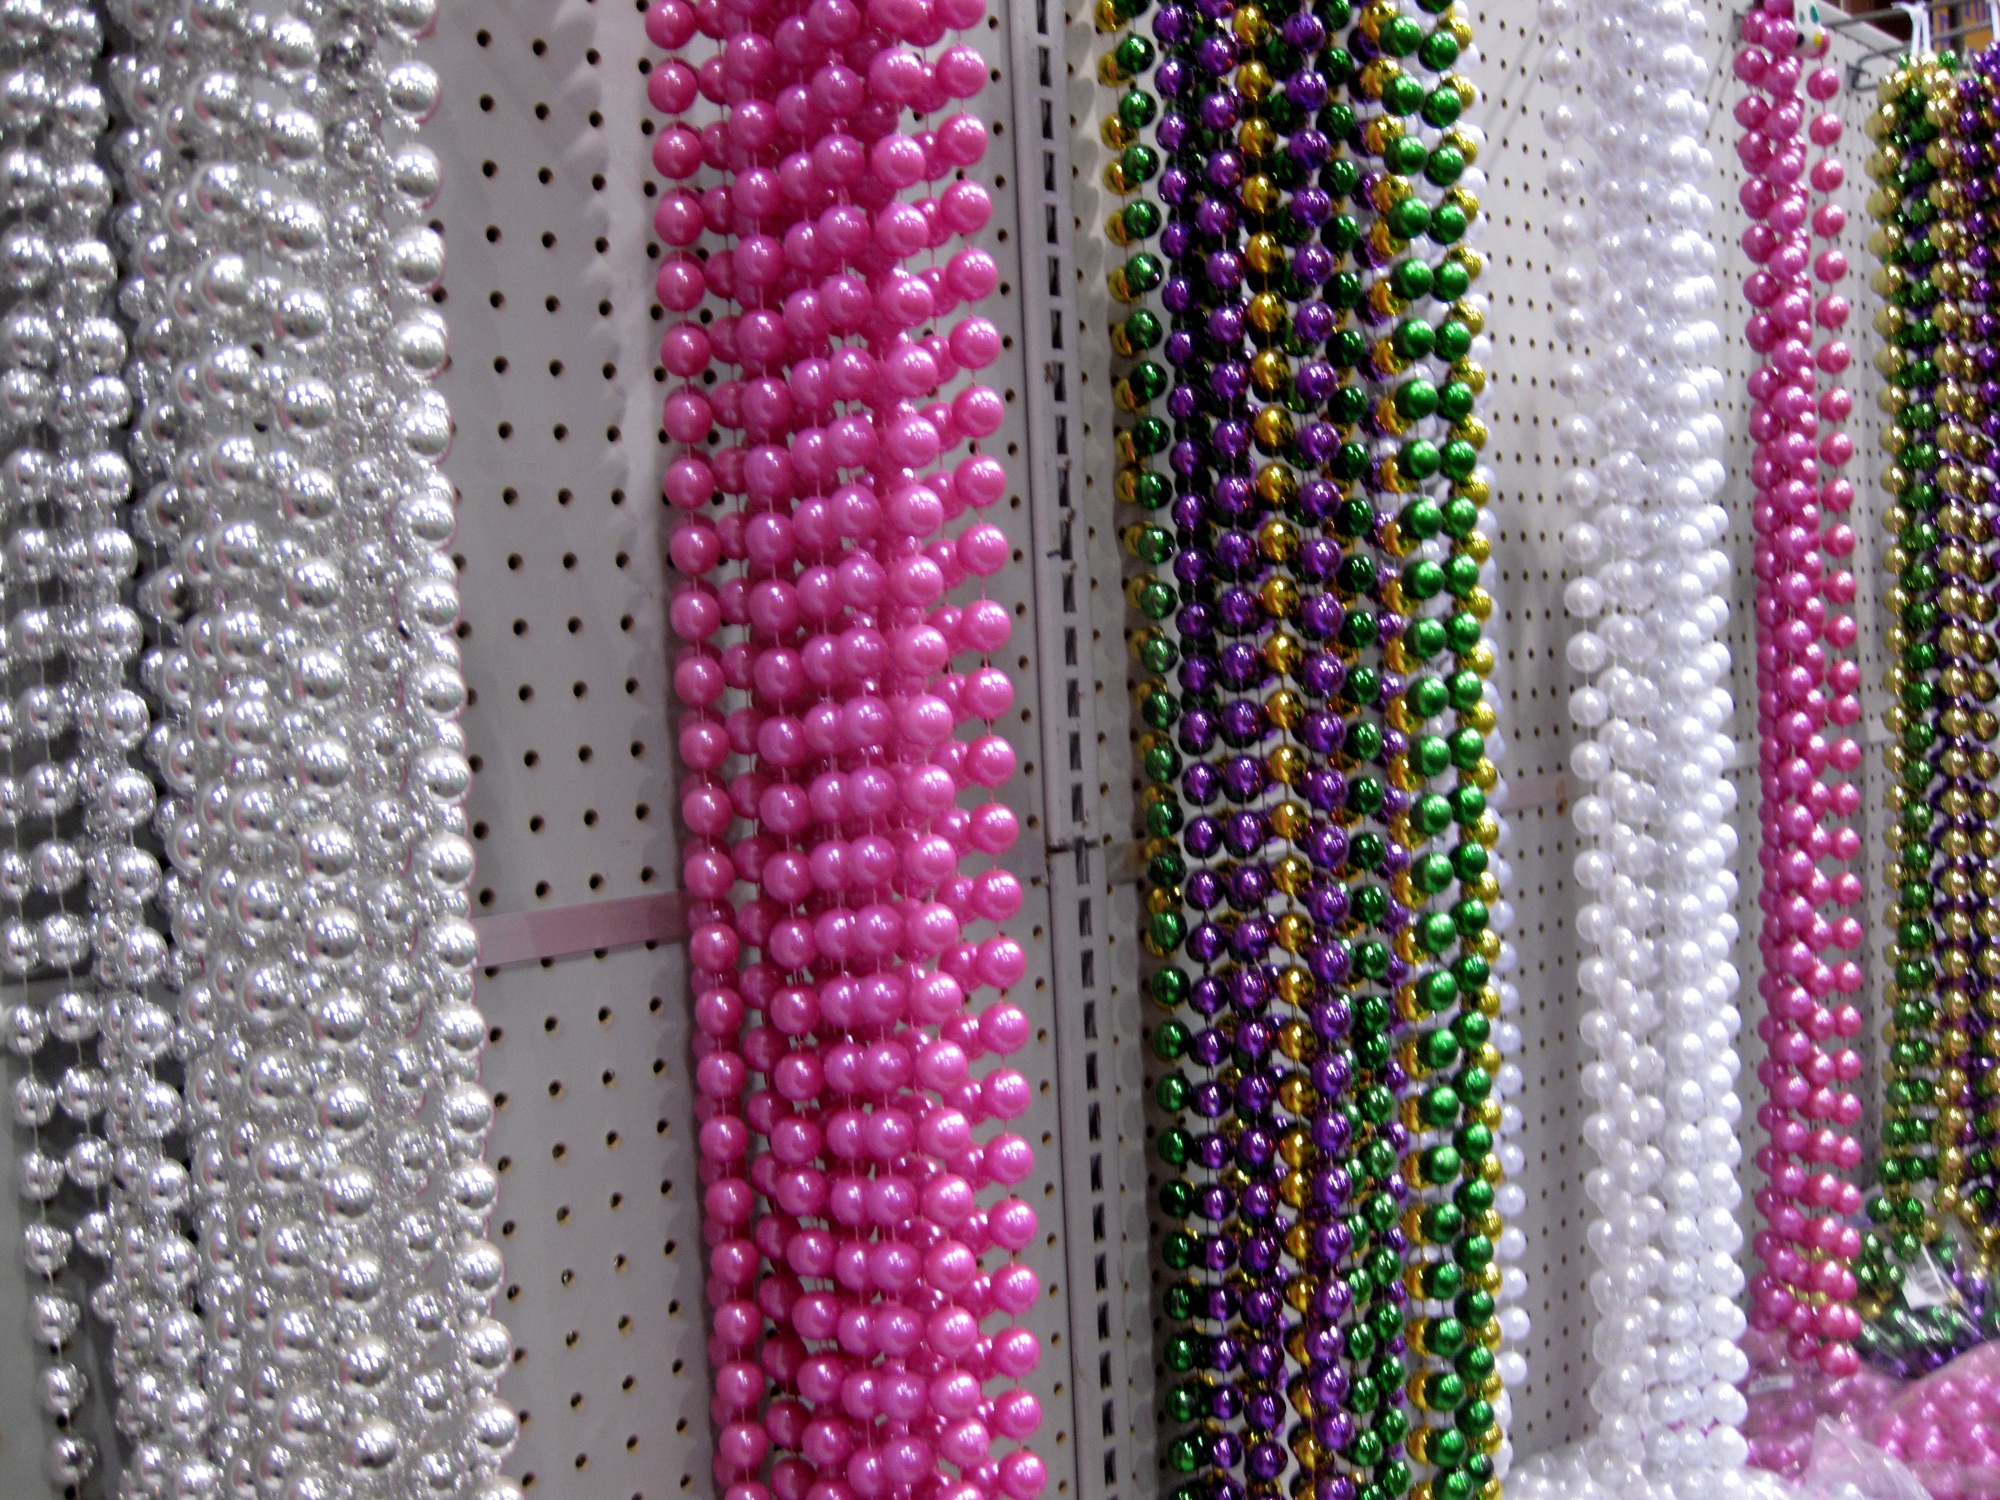
pattern, color, pink, bead, material, textile, art, magenta, neworleans, mardigras, kreweofkingarthur, fashion accessory, bling bling